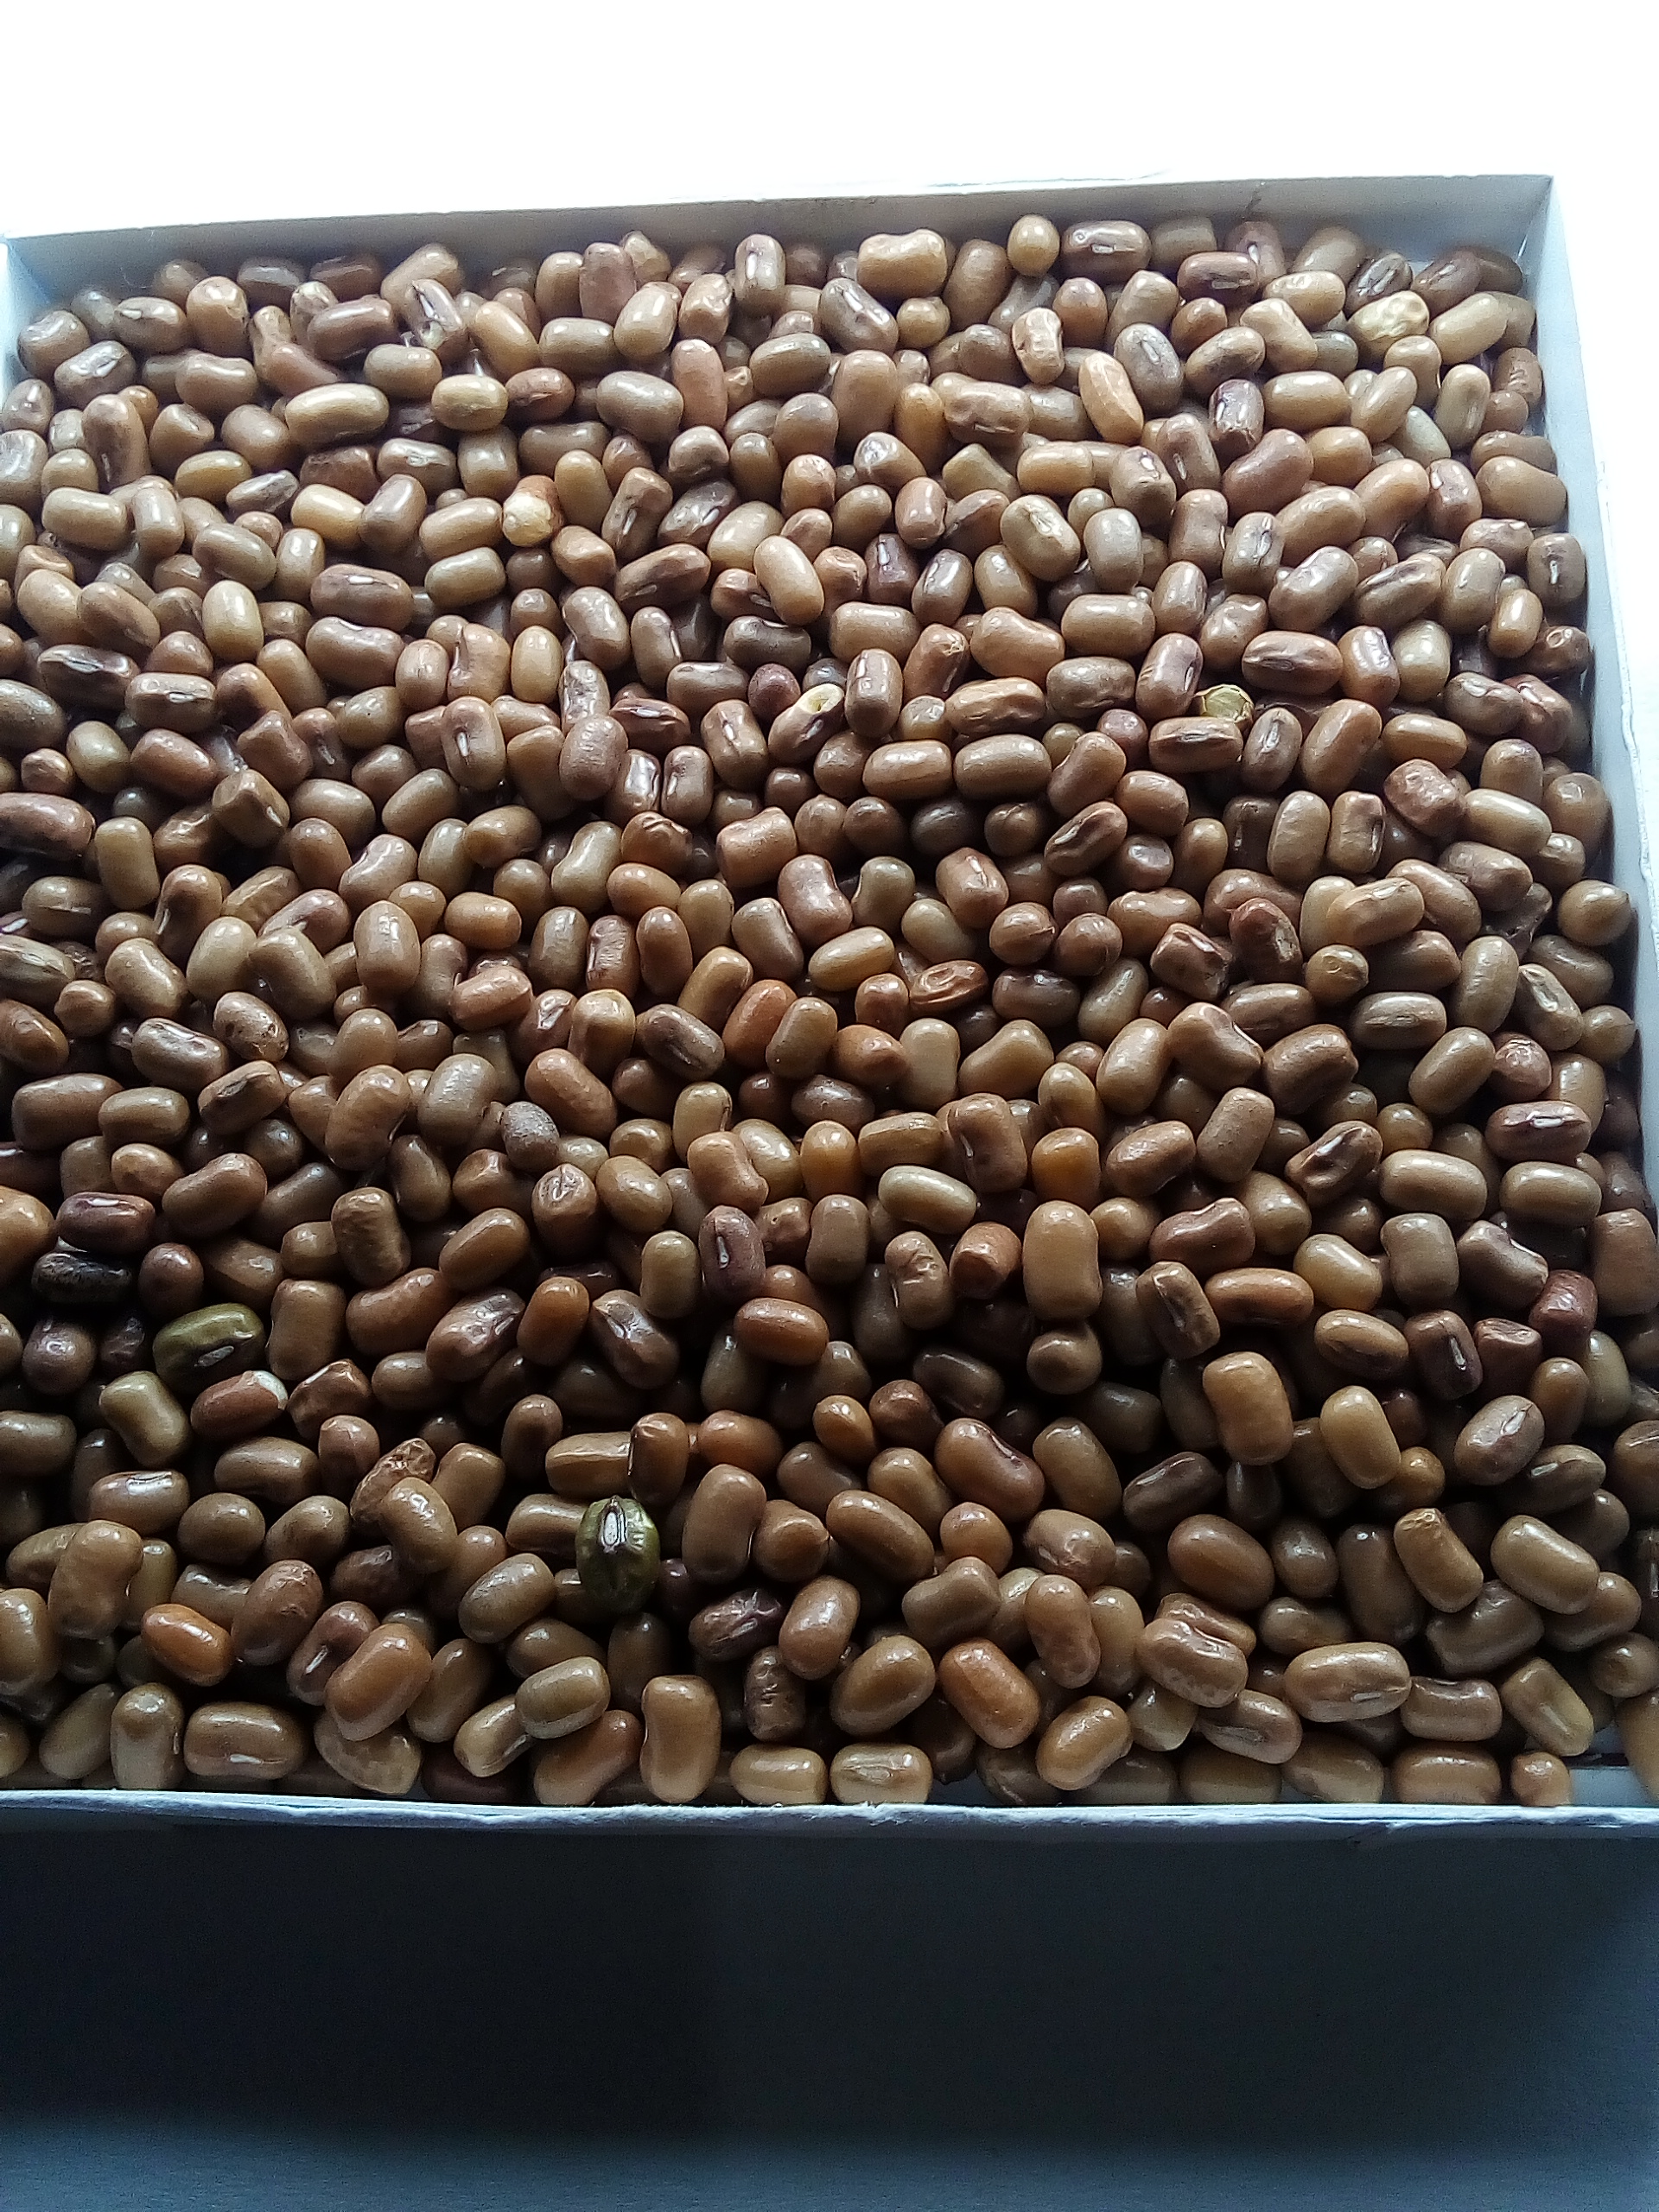
Rice seed variety: Unknown